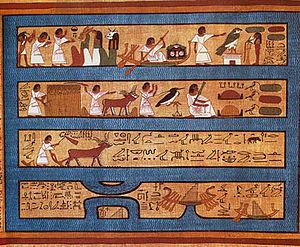
L'immortalité ou la vie prolongée ad libitum implique la notion de forme de vie ou au moins de pensée échappant à la mort, ou de vie après la mort, physique et / ou spirituel des esprits et des âmes, d'ordre naturelle, divine, allégorique, de mémoire, ou autre... Elle est un des thèmes controversés majeurs de toute l'Histoire de l'Humanité, de l'anthropologie, de la médecine, des sciences, de la métaphysique, de la philosophie, de la psychologie, de la mythologie, de la foi religieuse, et des arts, de la littérature, et de la culture...
Le Livre des morts des Anciens Égyptiens a pour véritable titre, à l'époque de l'Égypte antique, Livre pour sortir au jour. Le « jour » en question est celui des vivants, mais aussi de tout principe lumineux s'opposant aux ténèbres, à l'oubli, à l'anéantissement et à la mort. Dans cette perspective, le défunt égyptien cherche à voyager dans la barque du dieu soleil Rê et à traverser le royaume d'Osiris.
Selon les mythes funéraires des Anciens Égyptiens, l’au-delà est le lieu où séjournent les dieux, les bienheureux et les damnés. Domaine d'Osiris, ce monde supranaturel est à la fois souterrain, terrestre et céleste. Il est connu sous les dénominations de Kheret-Netjer, Ro-Sétaou, Douât et Neferet Imentet. La géographie de cet autre monde, ainsi que les êtres qui le peuplent, sont renseignés par divers écrits dont les Textes des pyramides, le Livre des deux chemins, le Livre des Morts, les Livres du monde souterrain et quelques contes.